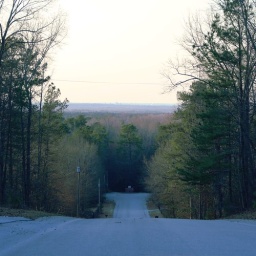
dead end taken by me hanging outside of the car window